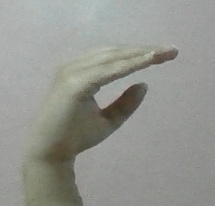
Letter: jeem